Poems, Chiefly in the Scottish Dialect (Edinburgh Edition)

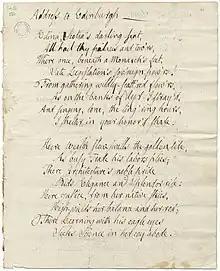
This manuscript copy of 'Address to Edinburgh' written in Burns' hand, was sent in 1787 to Lady Henrietta Don (nee Cunningham), sister to Earl of Glencairn. The manuscript is now part of the Laing Collection at the University of Edinburgh.

In 1793 a second two volume "Edinburgh Edition" was published, Creech having made a handsome profit on the first. much enlarged and for the first time containing the poem "Tam o' Shanter." although It had already appeared in such publications as the second volume of Francis Grose's "Antiquities of Scotland", for which it was originally written. A reprint was issued in 1794, in boards, with the same and additional errors to those in the 1793 publication.